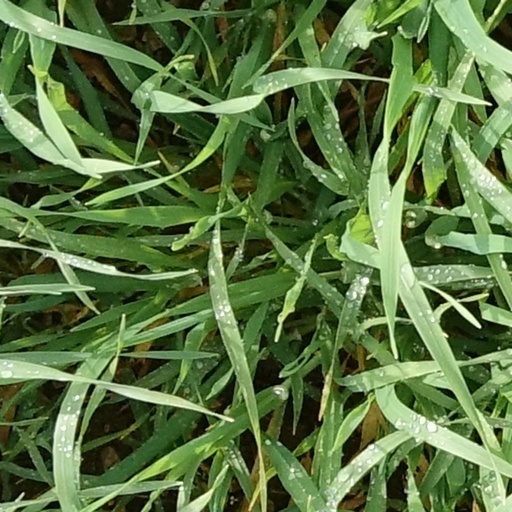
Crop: wheat